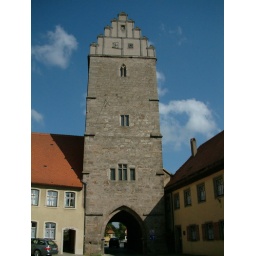
One of the towers in the wall around the town.